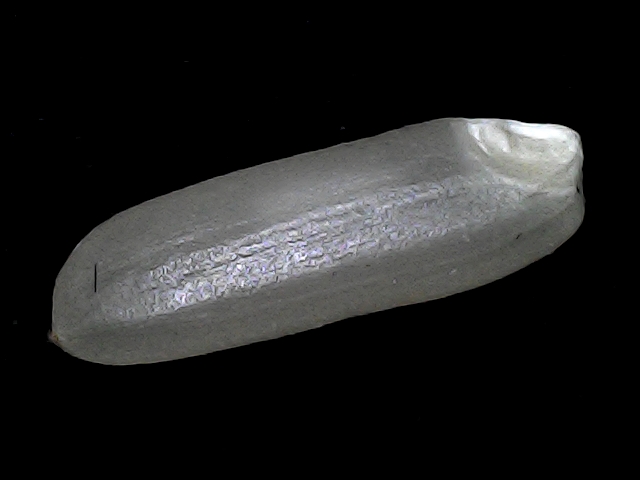
Rice variety: BD85